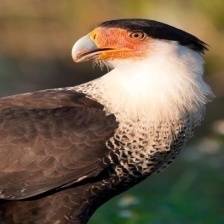
Species: CRESTED CARACARA
Scientific name: CARACARA CHERIWAY